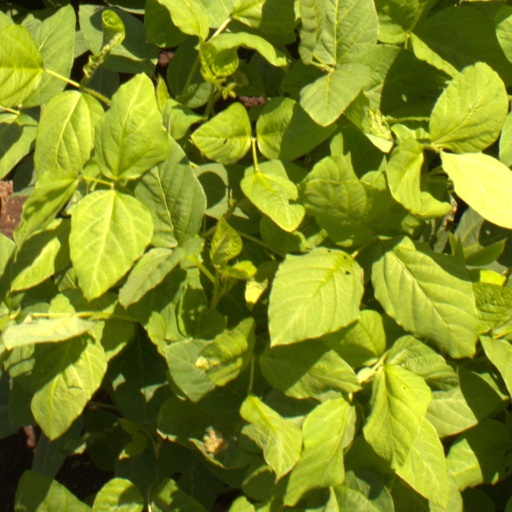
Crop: soybean